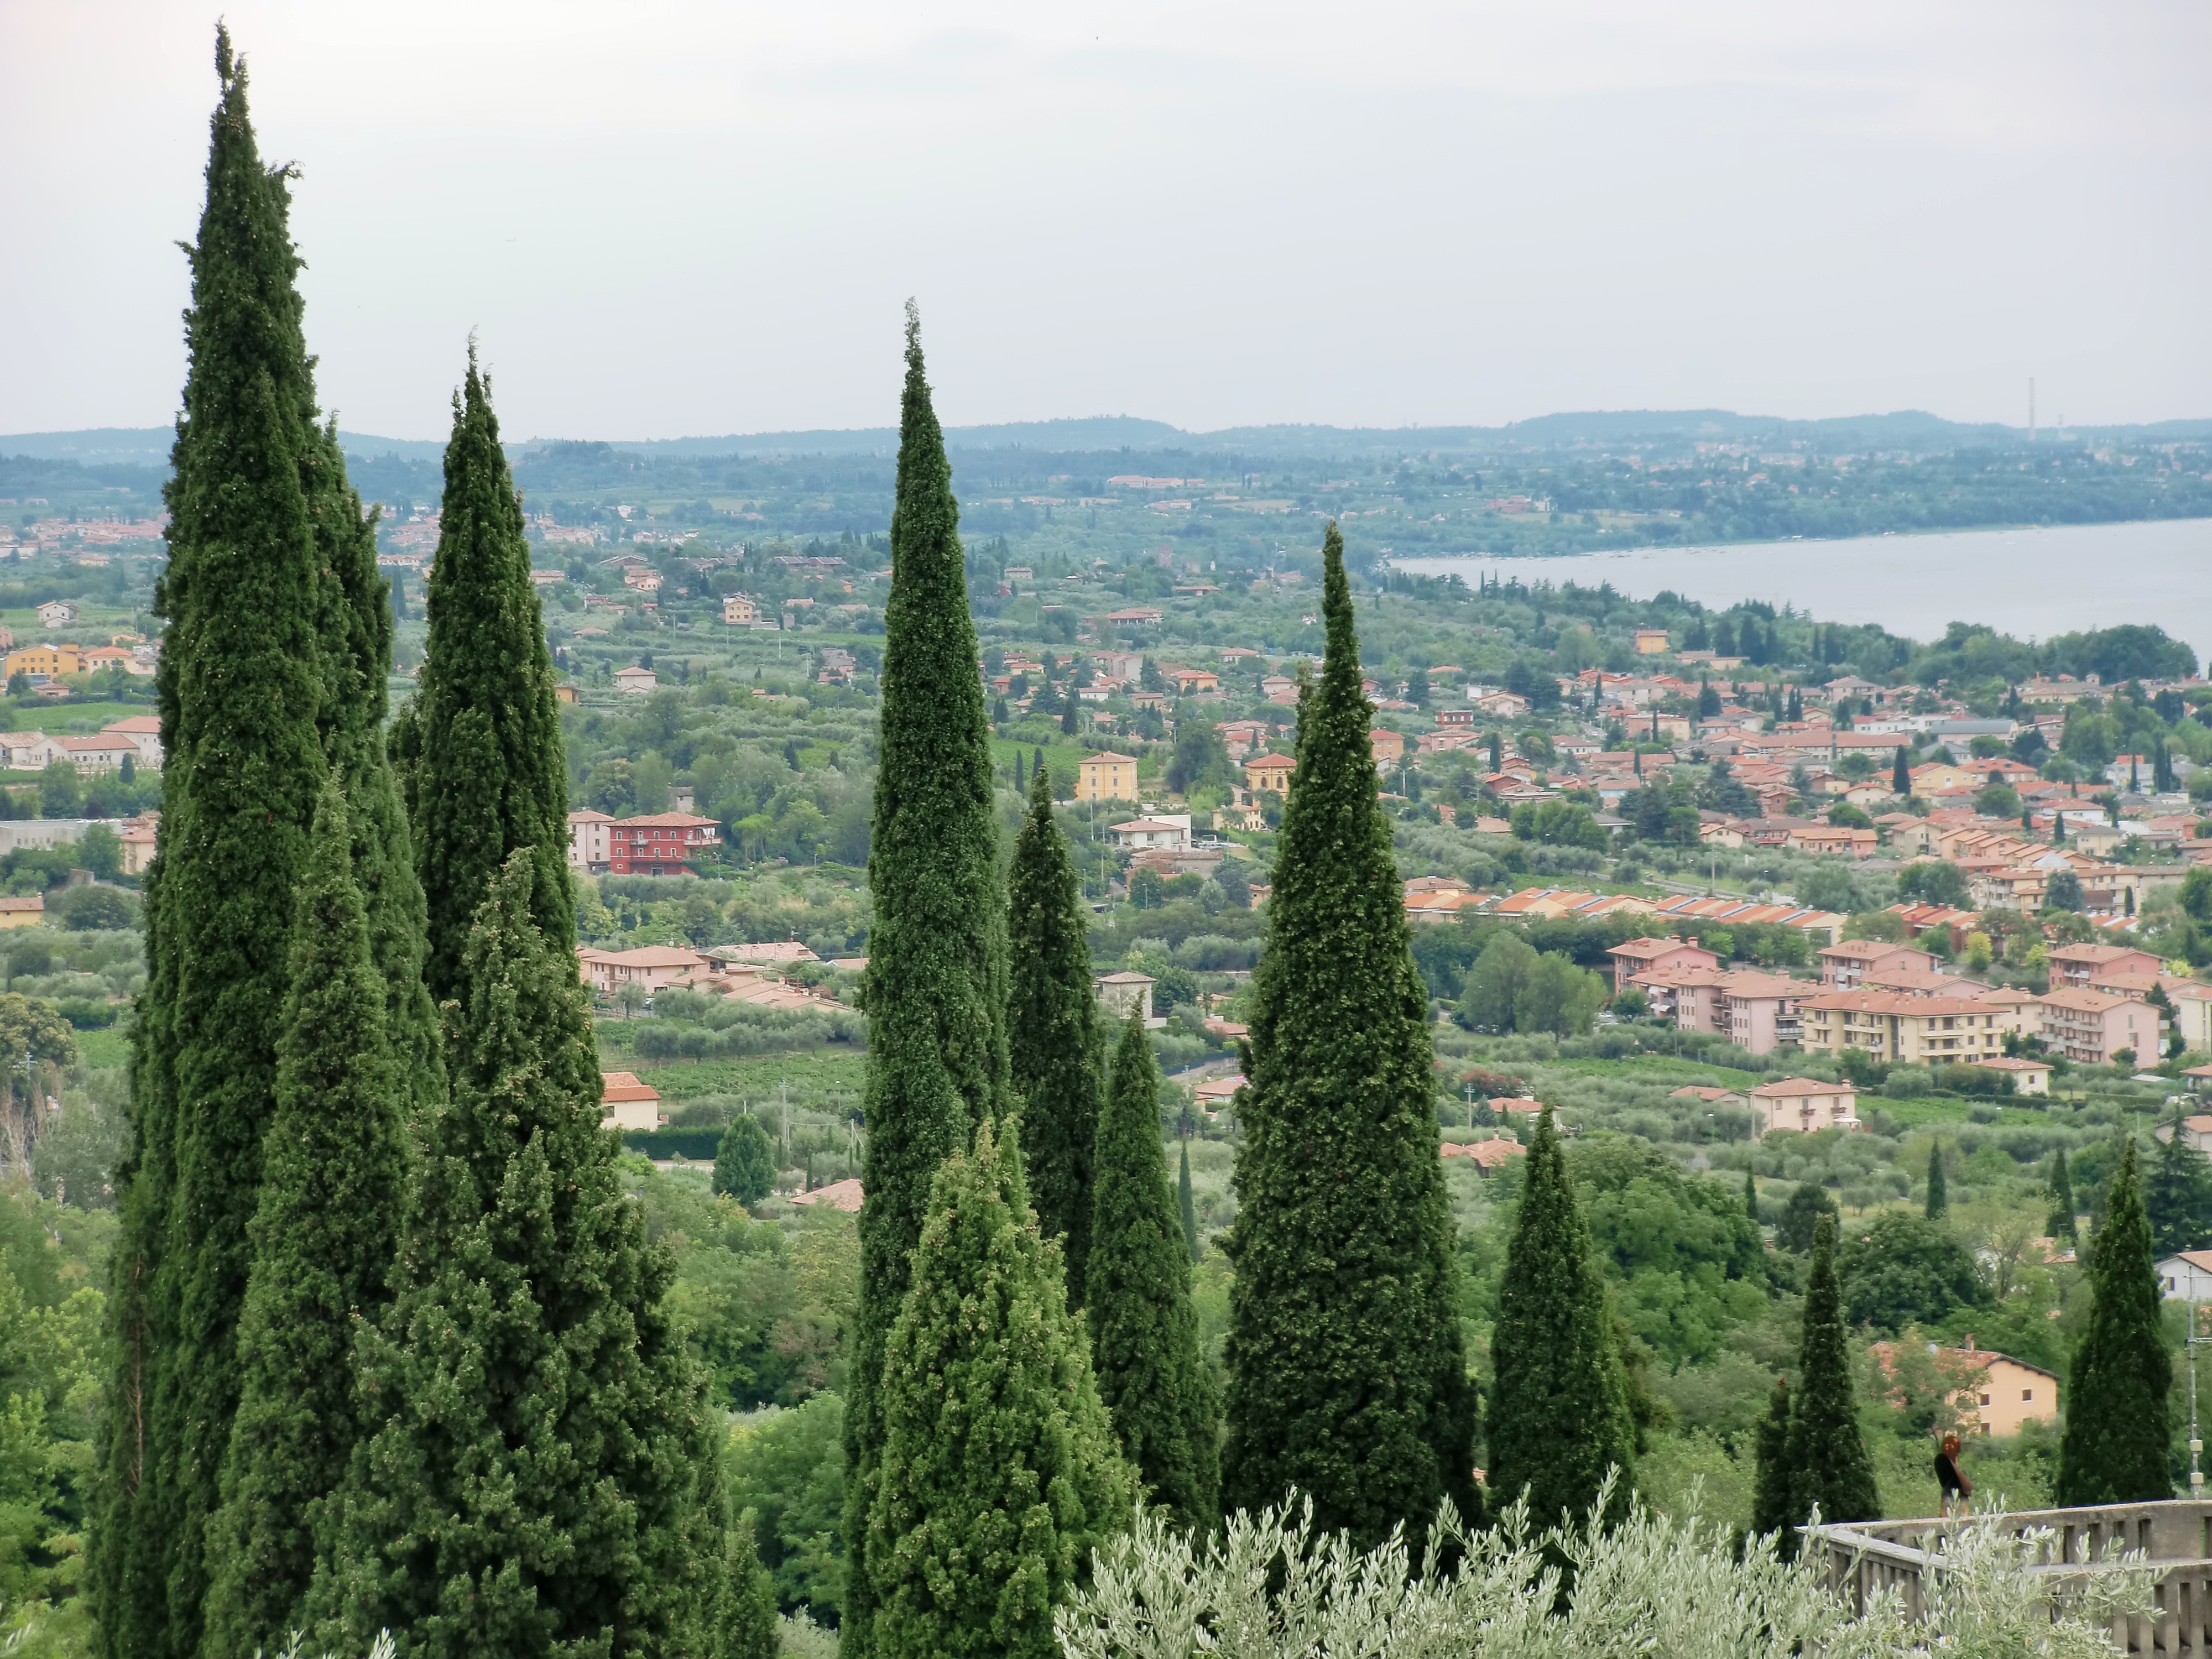
tree, forest, mountain, plant, hill, flower, mountain range, holiday, italy, fir, garda, spruce, ecosystem, bardolino, aerial photography, biome, woody plant, temperate coniferous forest